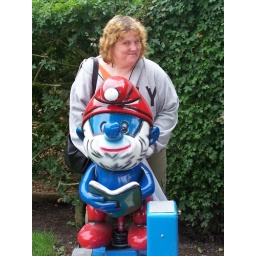
Vickie with Papa Smurf at the wooden shoe factory in Best, Holland.